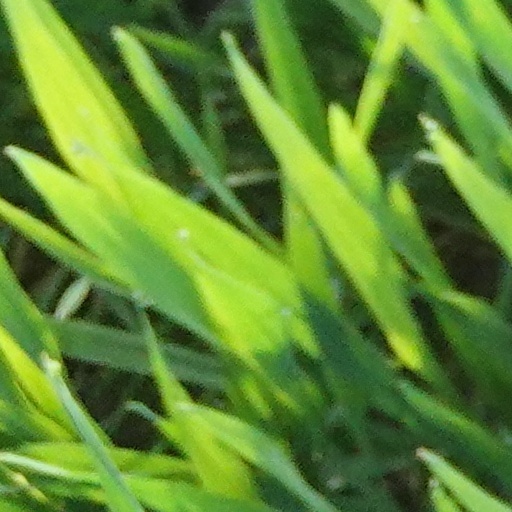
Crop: wheat